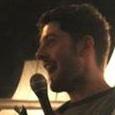
Age: 20